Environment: real
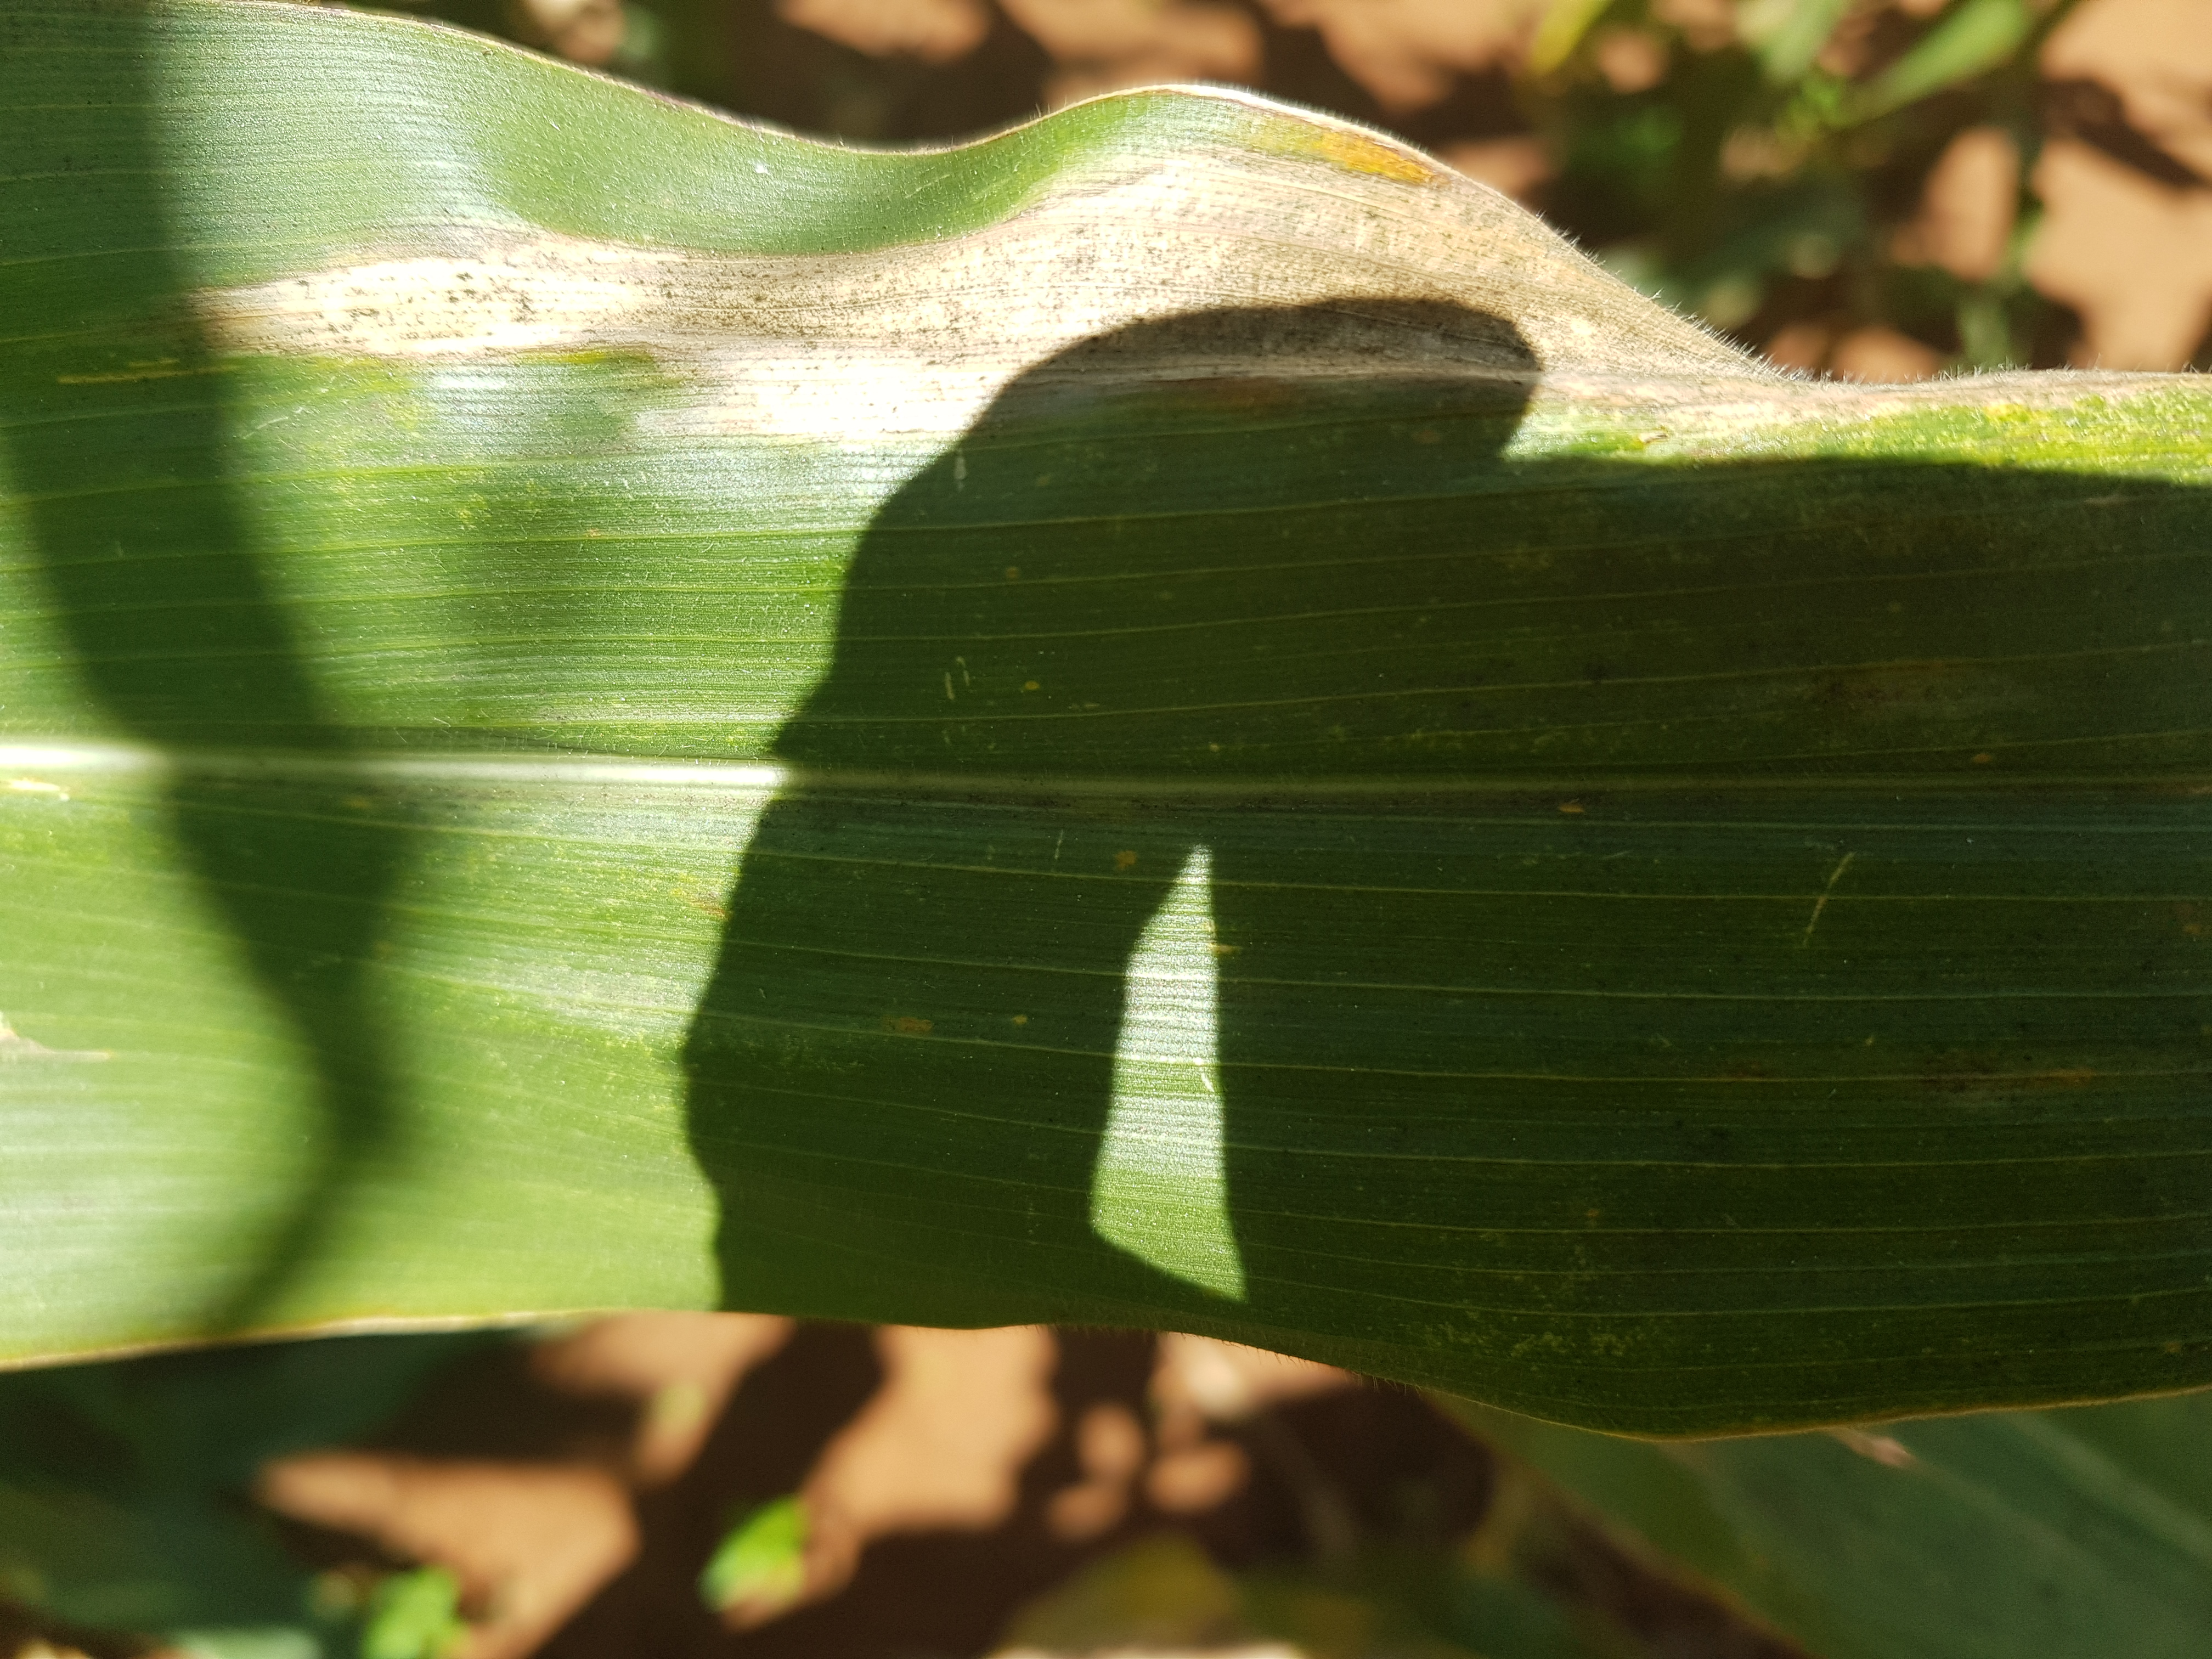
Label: northern_corn_leaf_blight